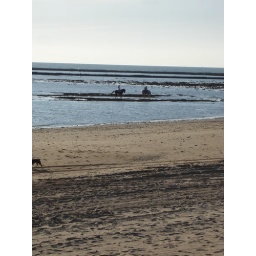
The beach near the house at Rota